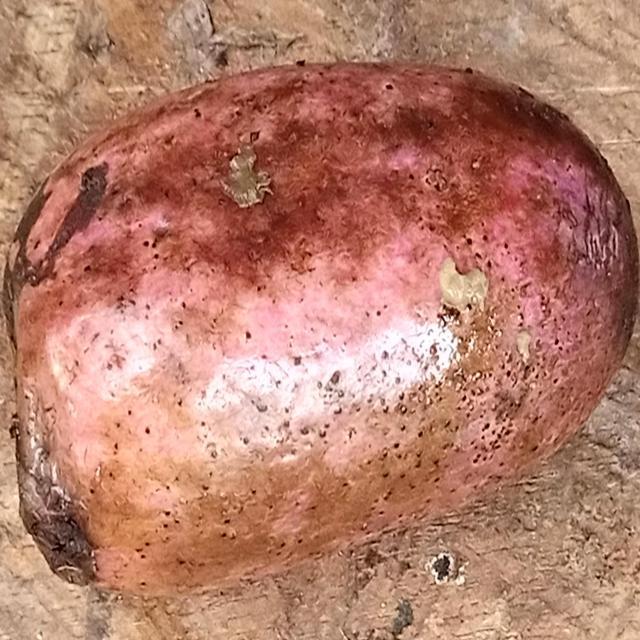
Plum grade: rotten